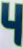
Number: 4